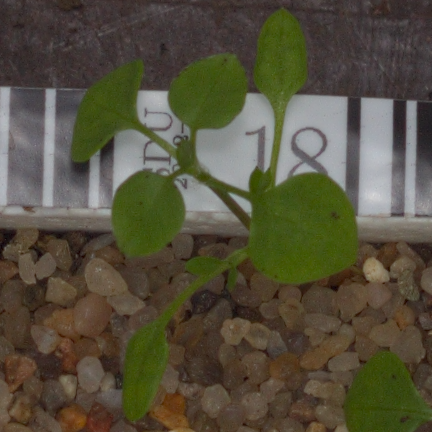
Label: common_chickweed